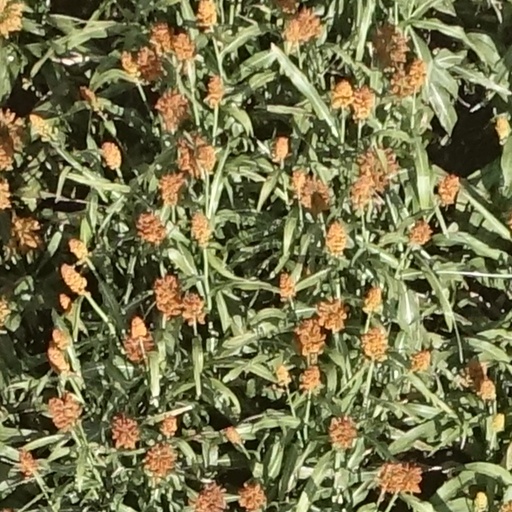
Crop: sorghum